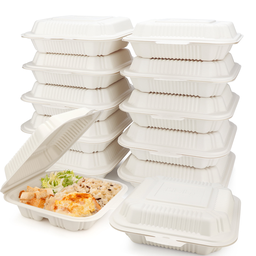
Label: paper